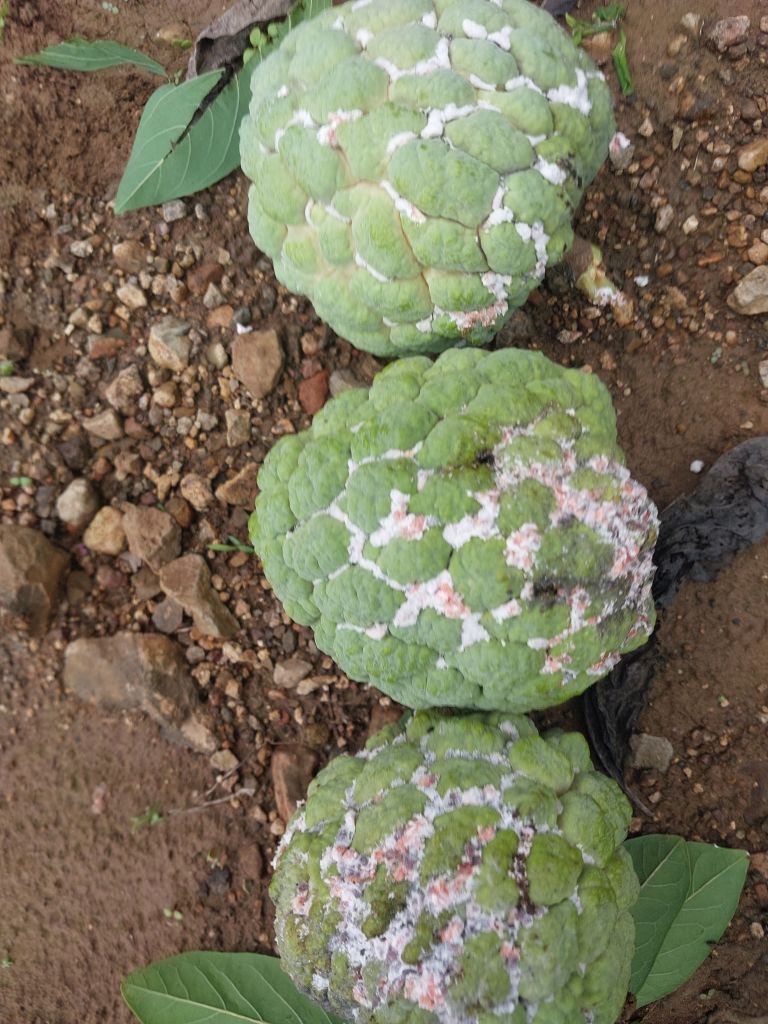
Disease label: Mealy Bug